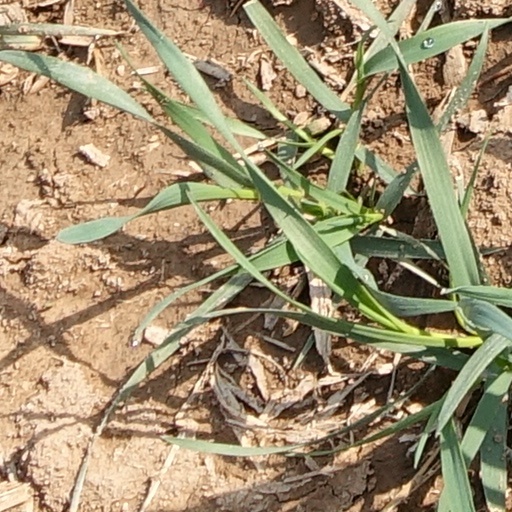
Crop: wheat